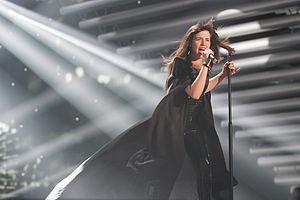
Le Portugal participe au Concours Eurovision de la chanson, depuis sa neuvième édition, en 1964, et l'a remporté à une reprise, en 2017.